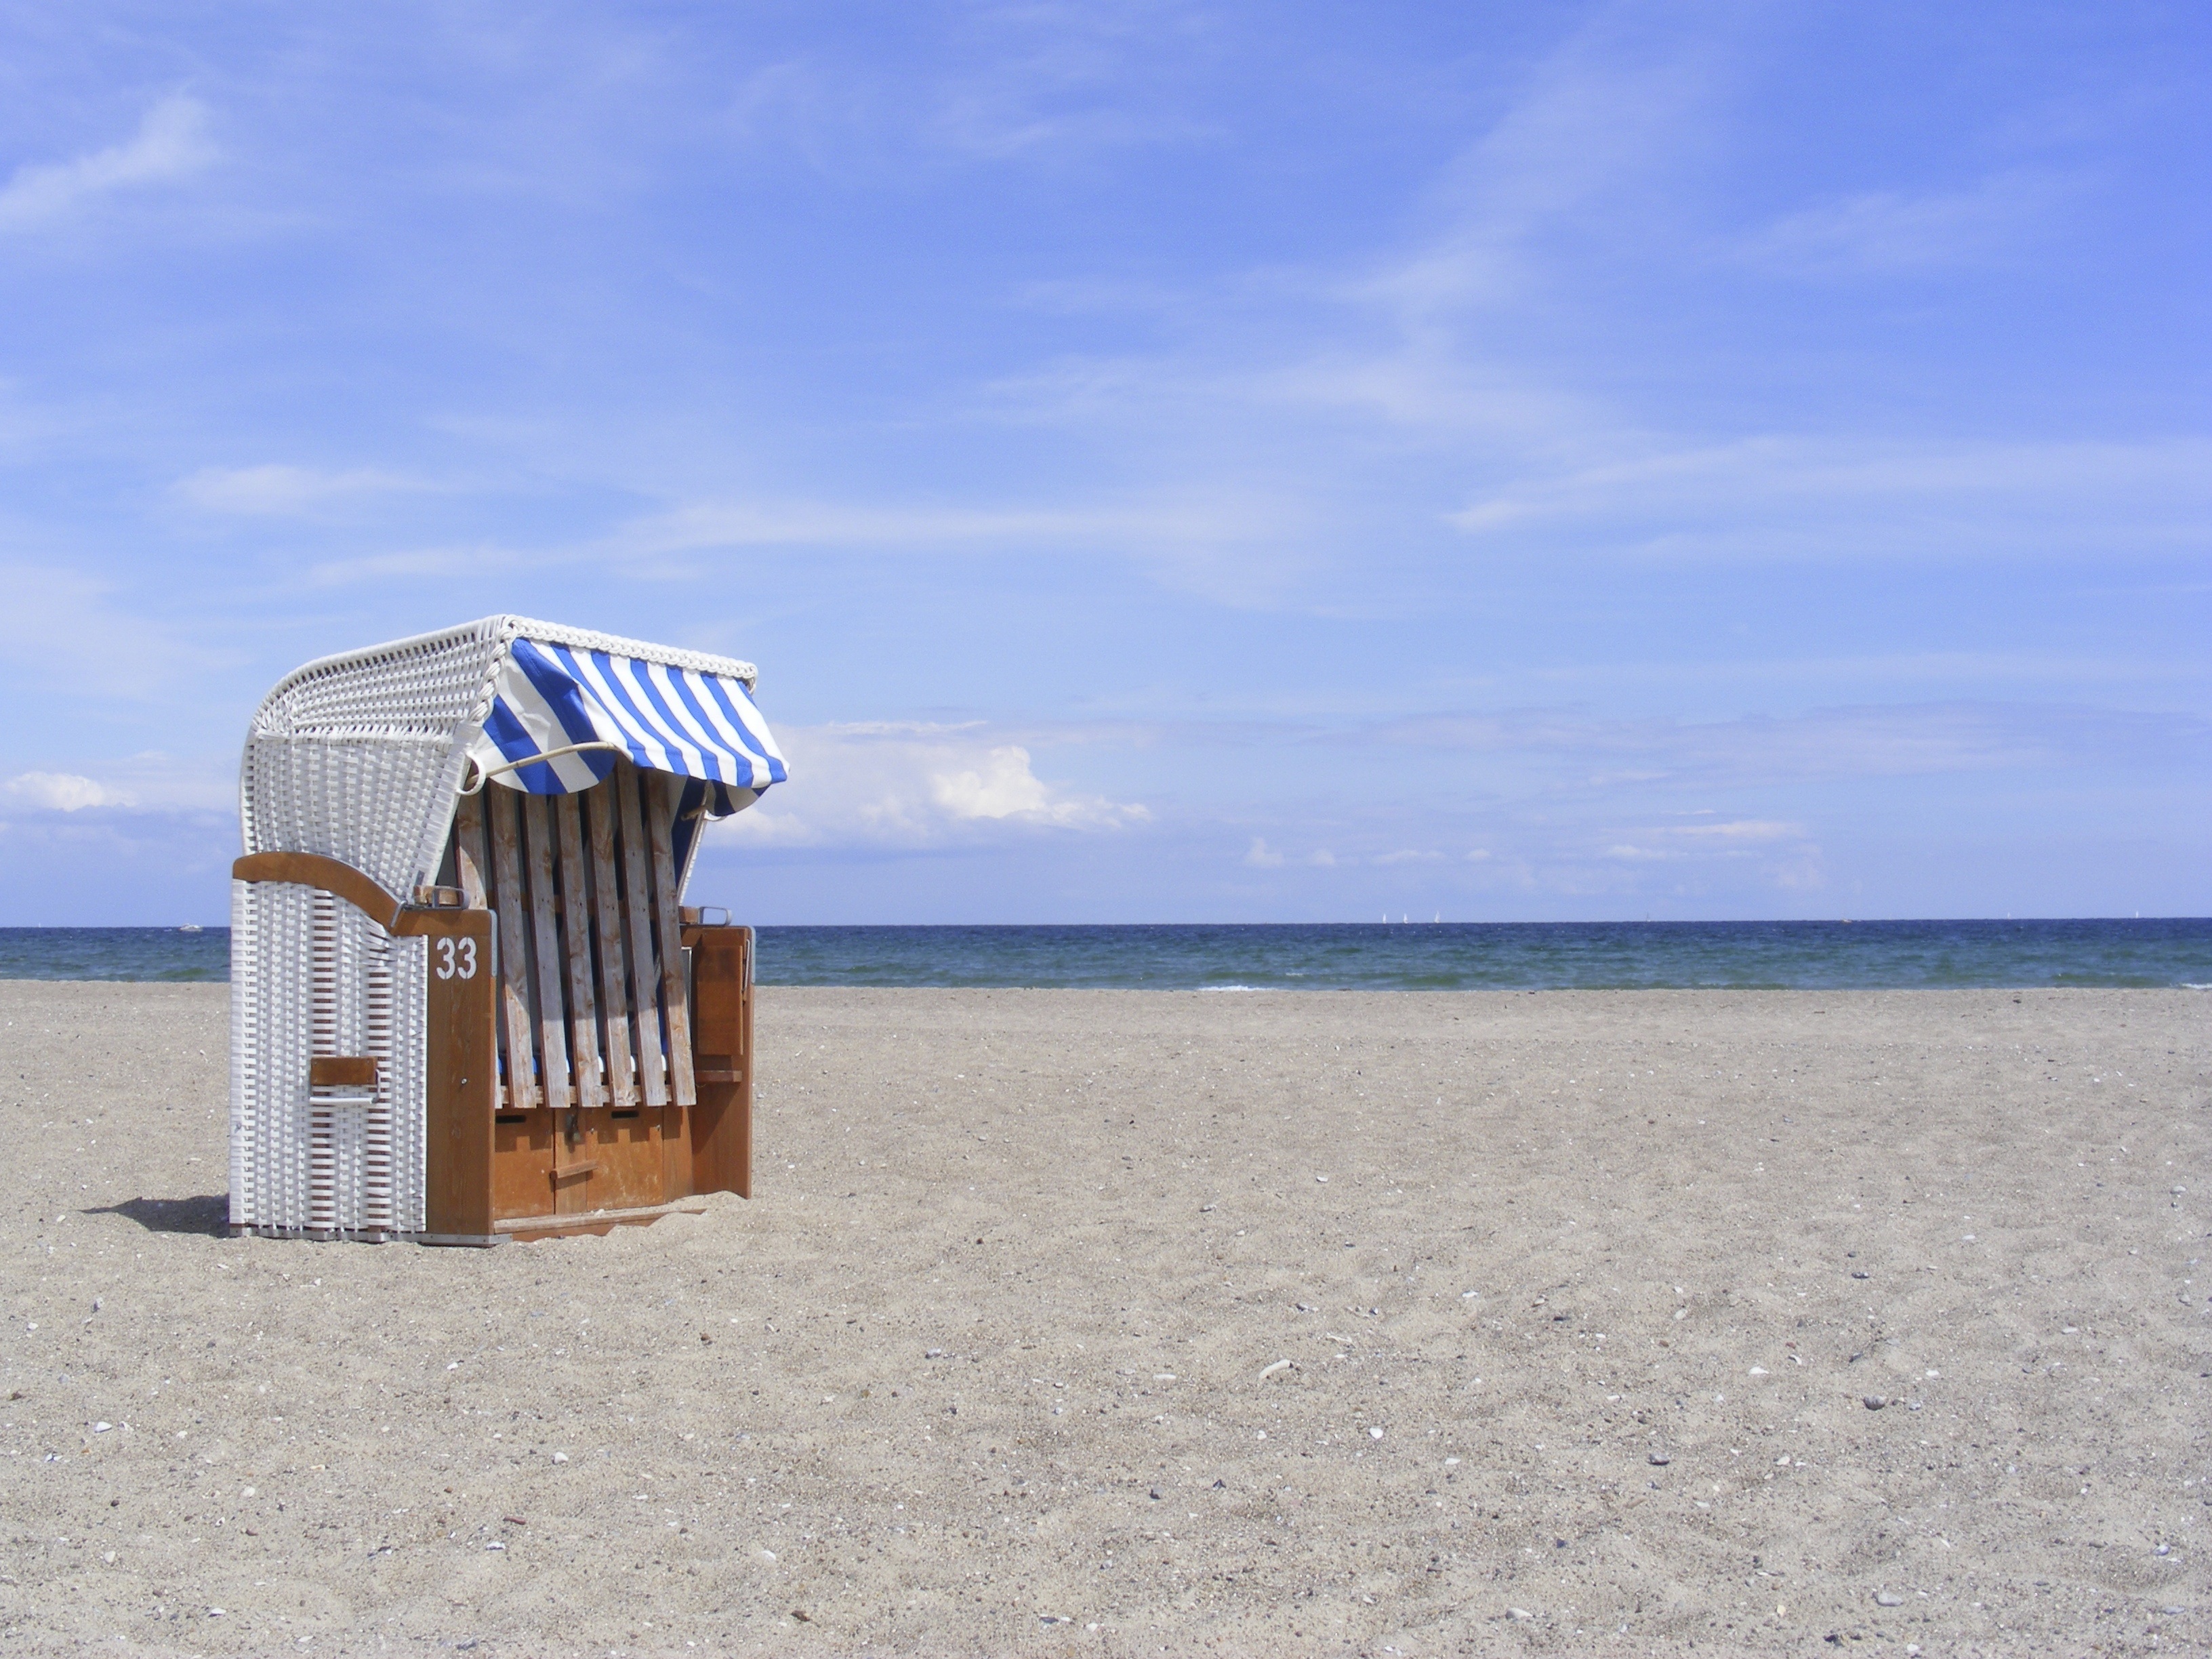
beach, sea, coast, sand, ocean, horizon, cloud, sky, shore, vacation, hut, tourism, beach chair, coastal and oceanic landforms